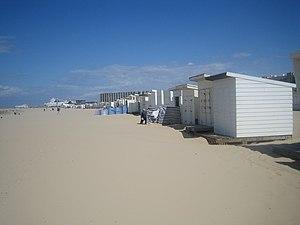
Cabanes de plage à Calais.
Calais est une commune française, sous-préfecture du département du Pas-de-Calais en région Hauts-de-France. Ses habitants sont appelés les Calaisiens.